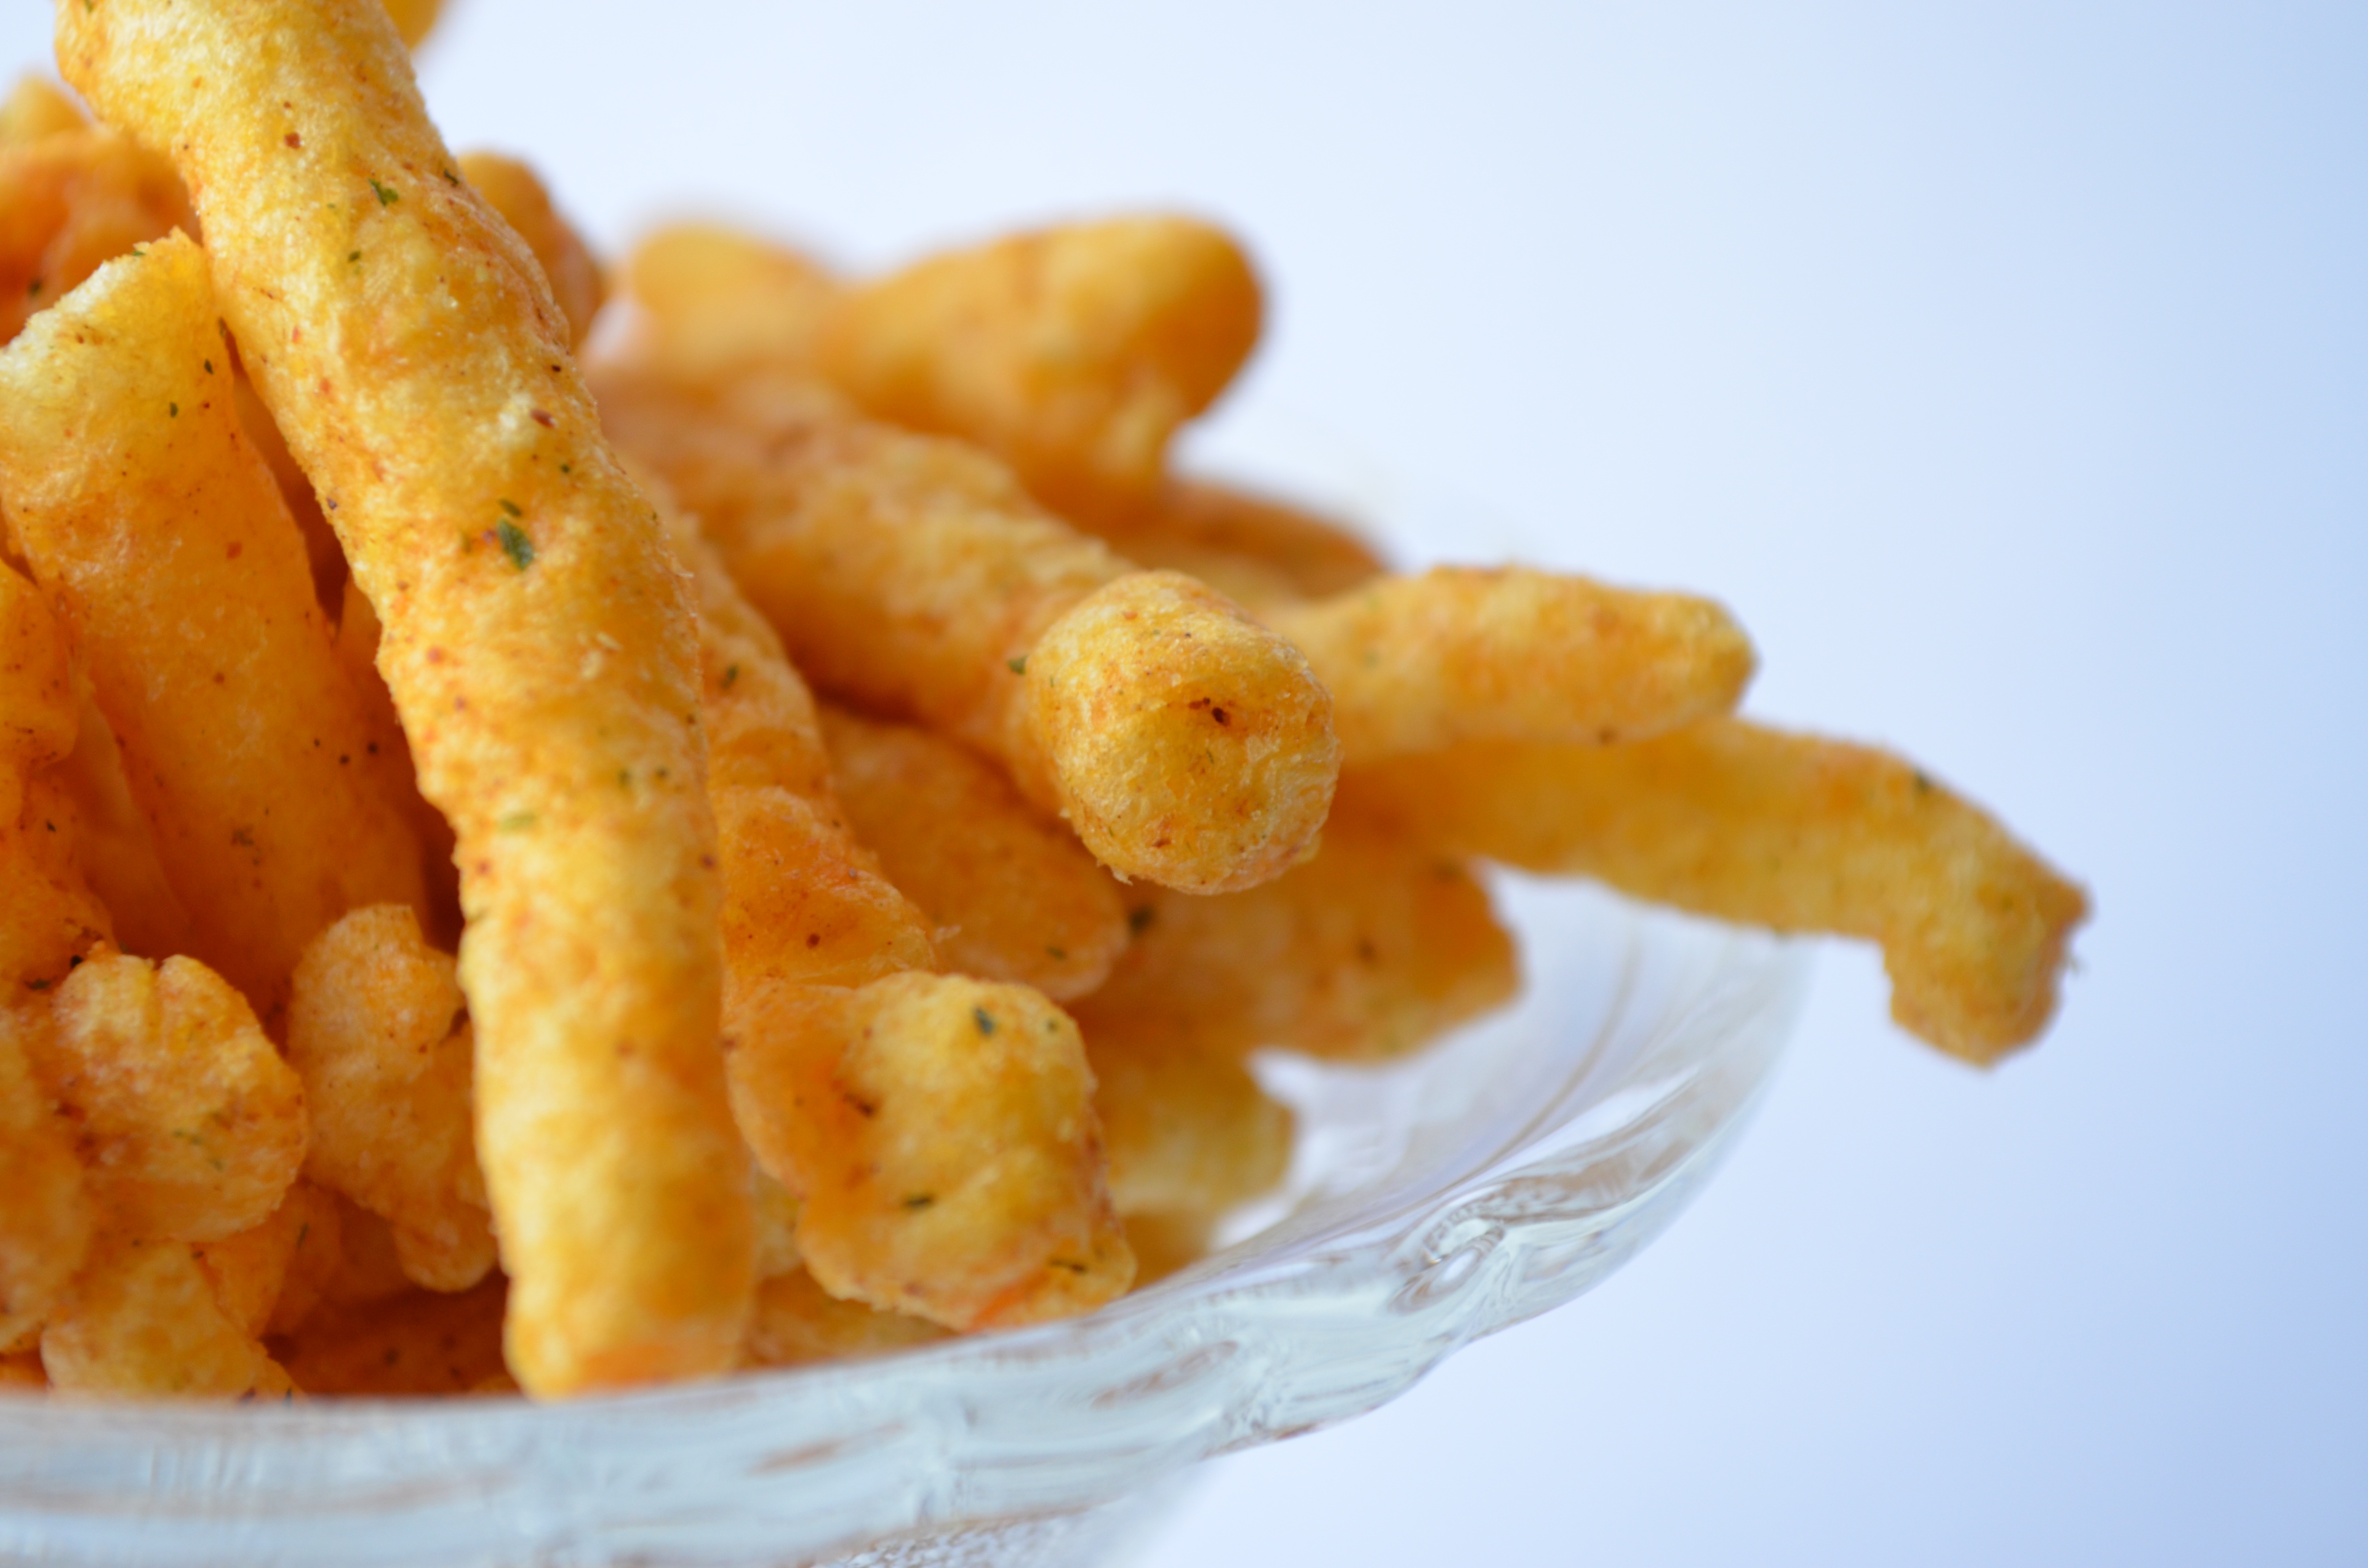
asian, dish, food, produce, vegetable, snack, fast food, cuisine, fried, spicy, indian, sticks, french fries, junk food, side dish, snack food, fried food